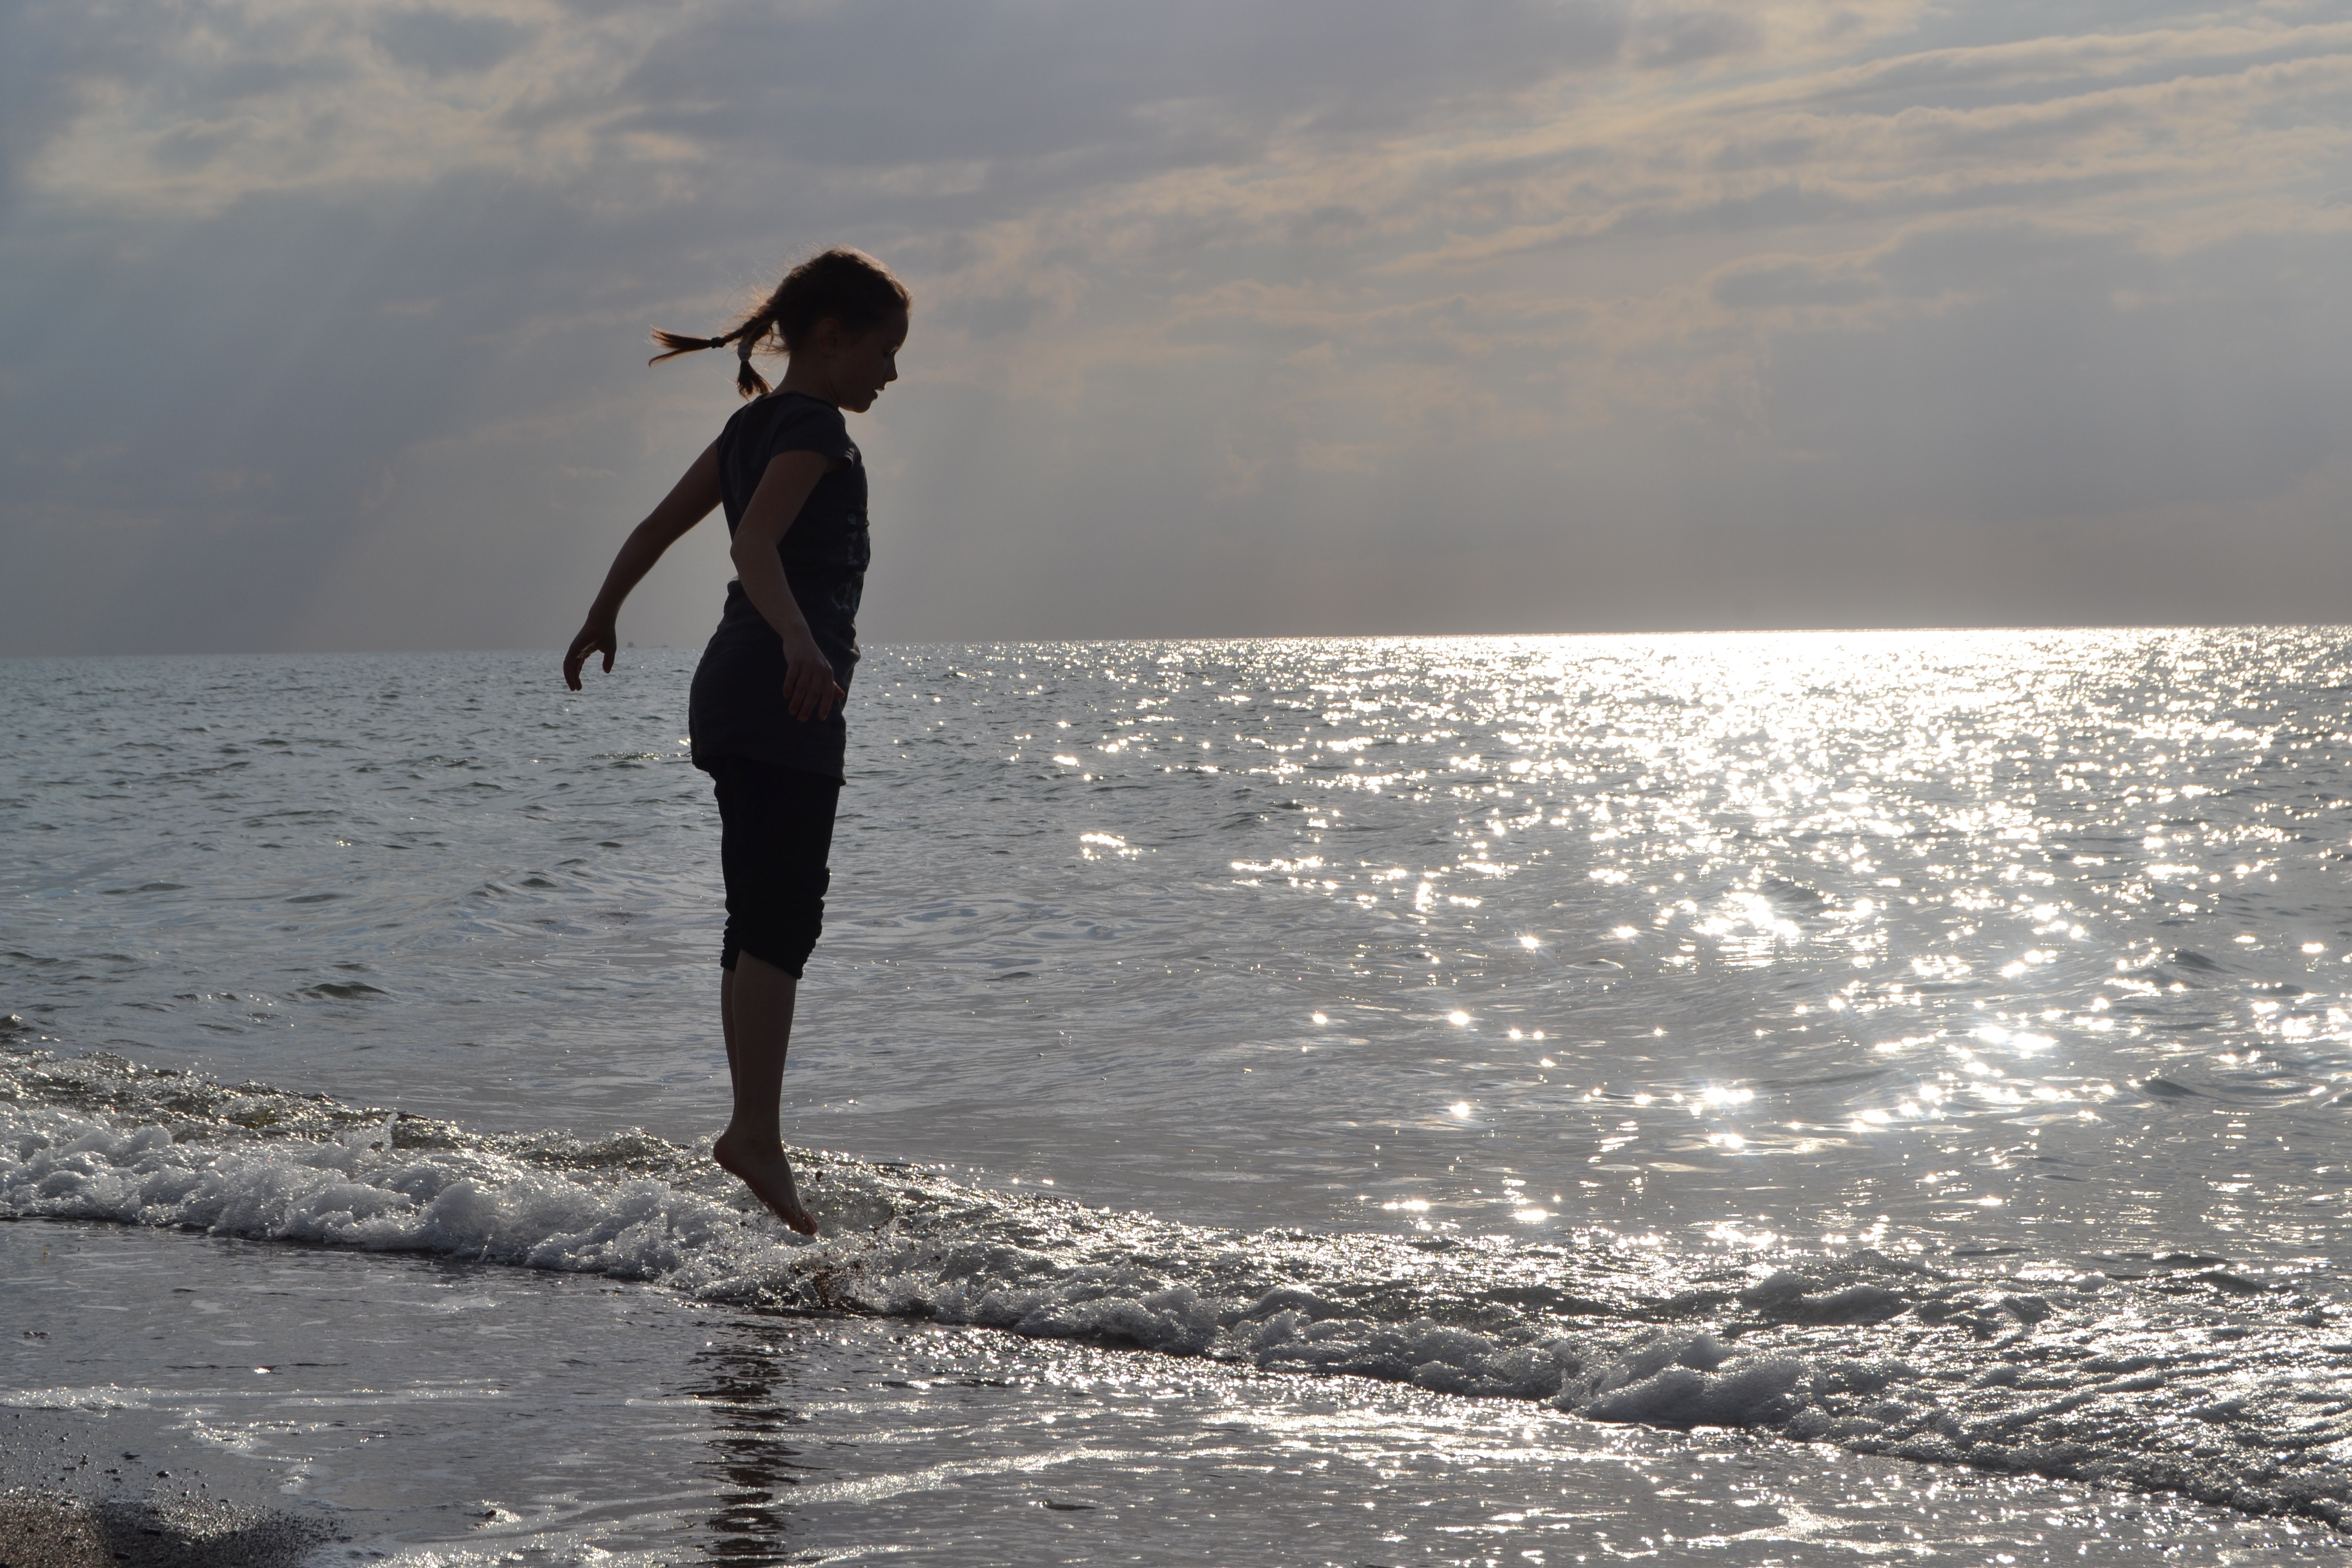
beach, sea, coast, water, sand, ocean, horizon, girl, sunshine, sunset, sunlight, shore, wave, wind, jump, surfing, child, body of water, wind wave